Great Western Railway

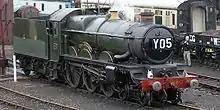
1923 saw the construction of the first of 171 Castle Class locomotives

After 1892, with the burden of operating trains on two gauges removed, the company turned its attention to constructing new lines and upgrading old ones to shorten the company's previously circuitous routes. The principal new lines opened were: